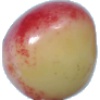
Label: cherry_rainier